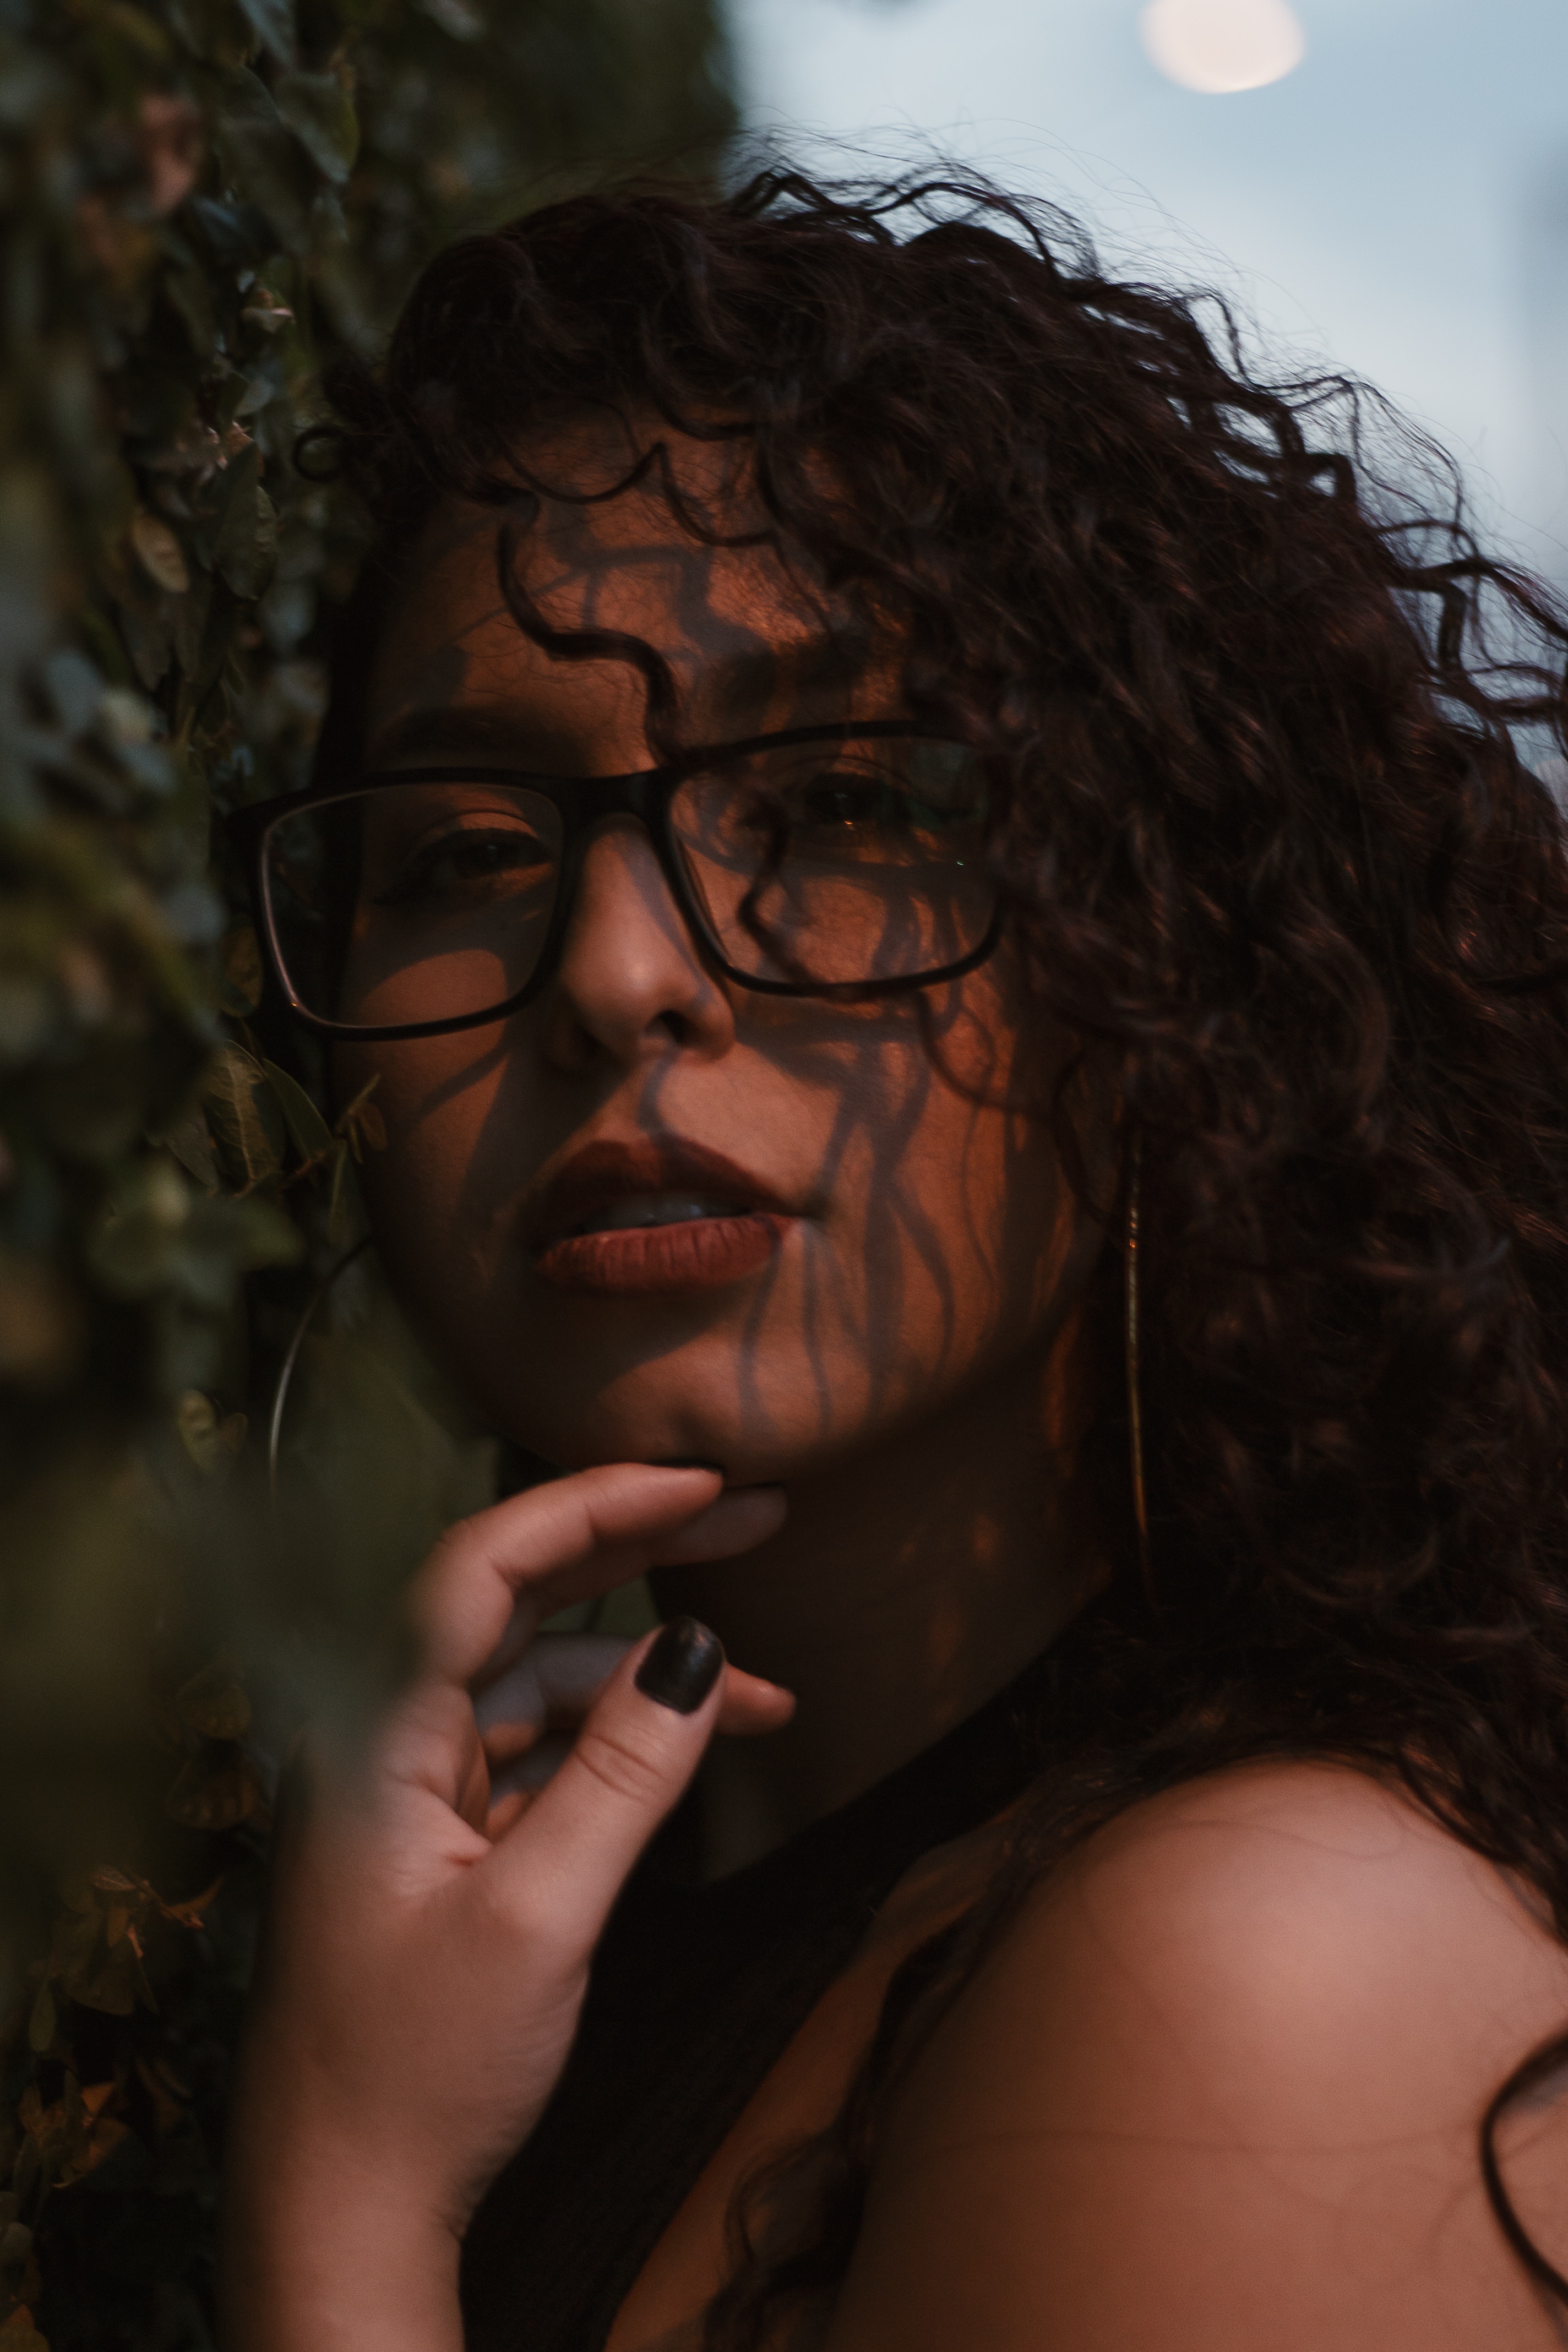
hair, face, head, lady, beauty, skin, glasses, hairstyle, human, tree, leaf, eye, lip, hand, smile, photography, black hair, portrait, long hair, vacation, flesh, art, dreadlocks